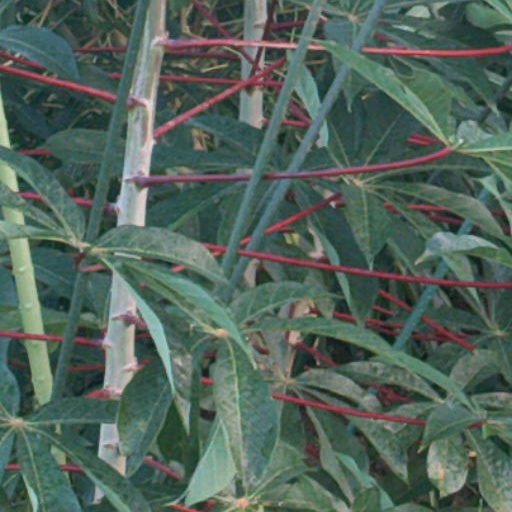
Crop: cassava